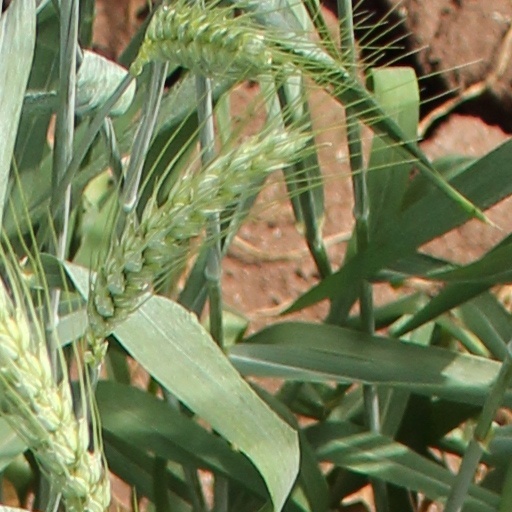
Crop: wheat